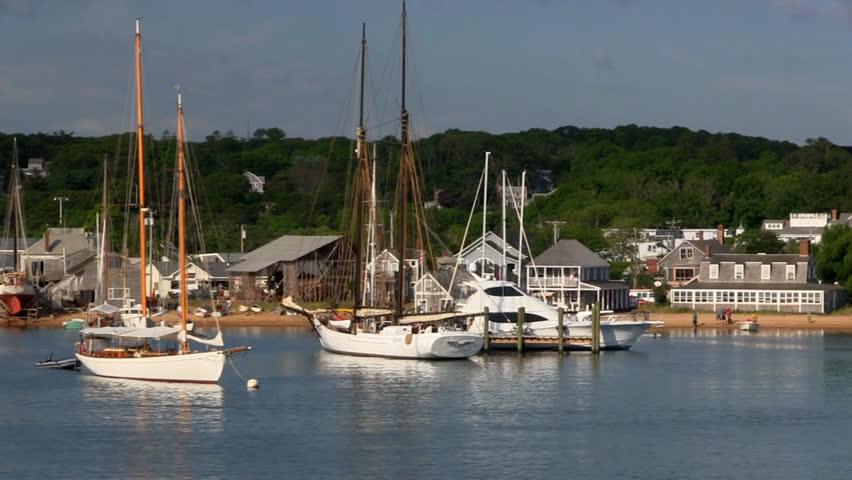
restaurant from deck of ferry boat as it makes its way to dock
Relation: Visible, Meta